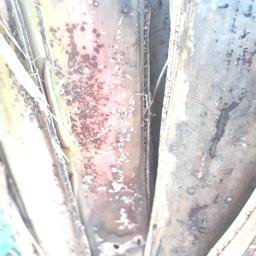
Label: PSEUDOSTEM WEEVIL